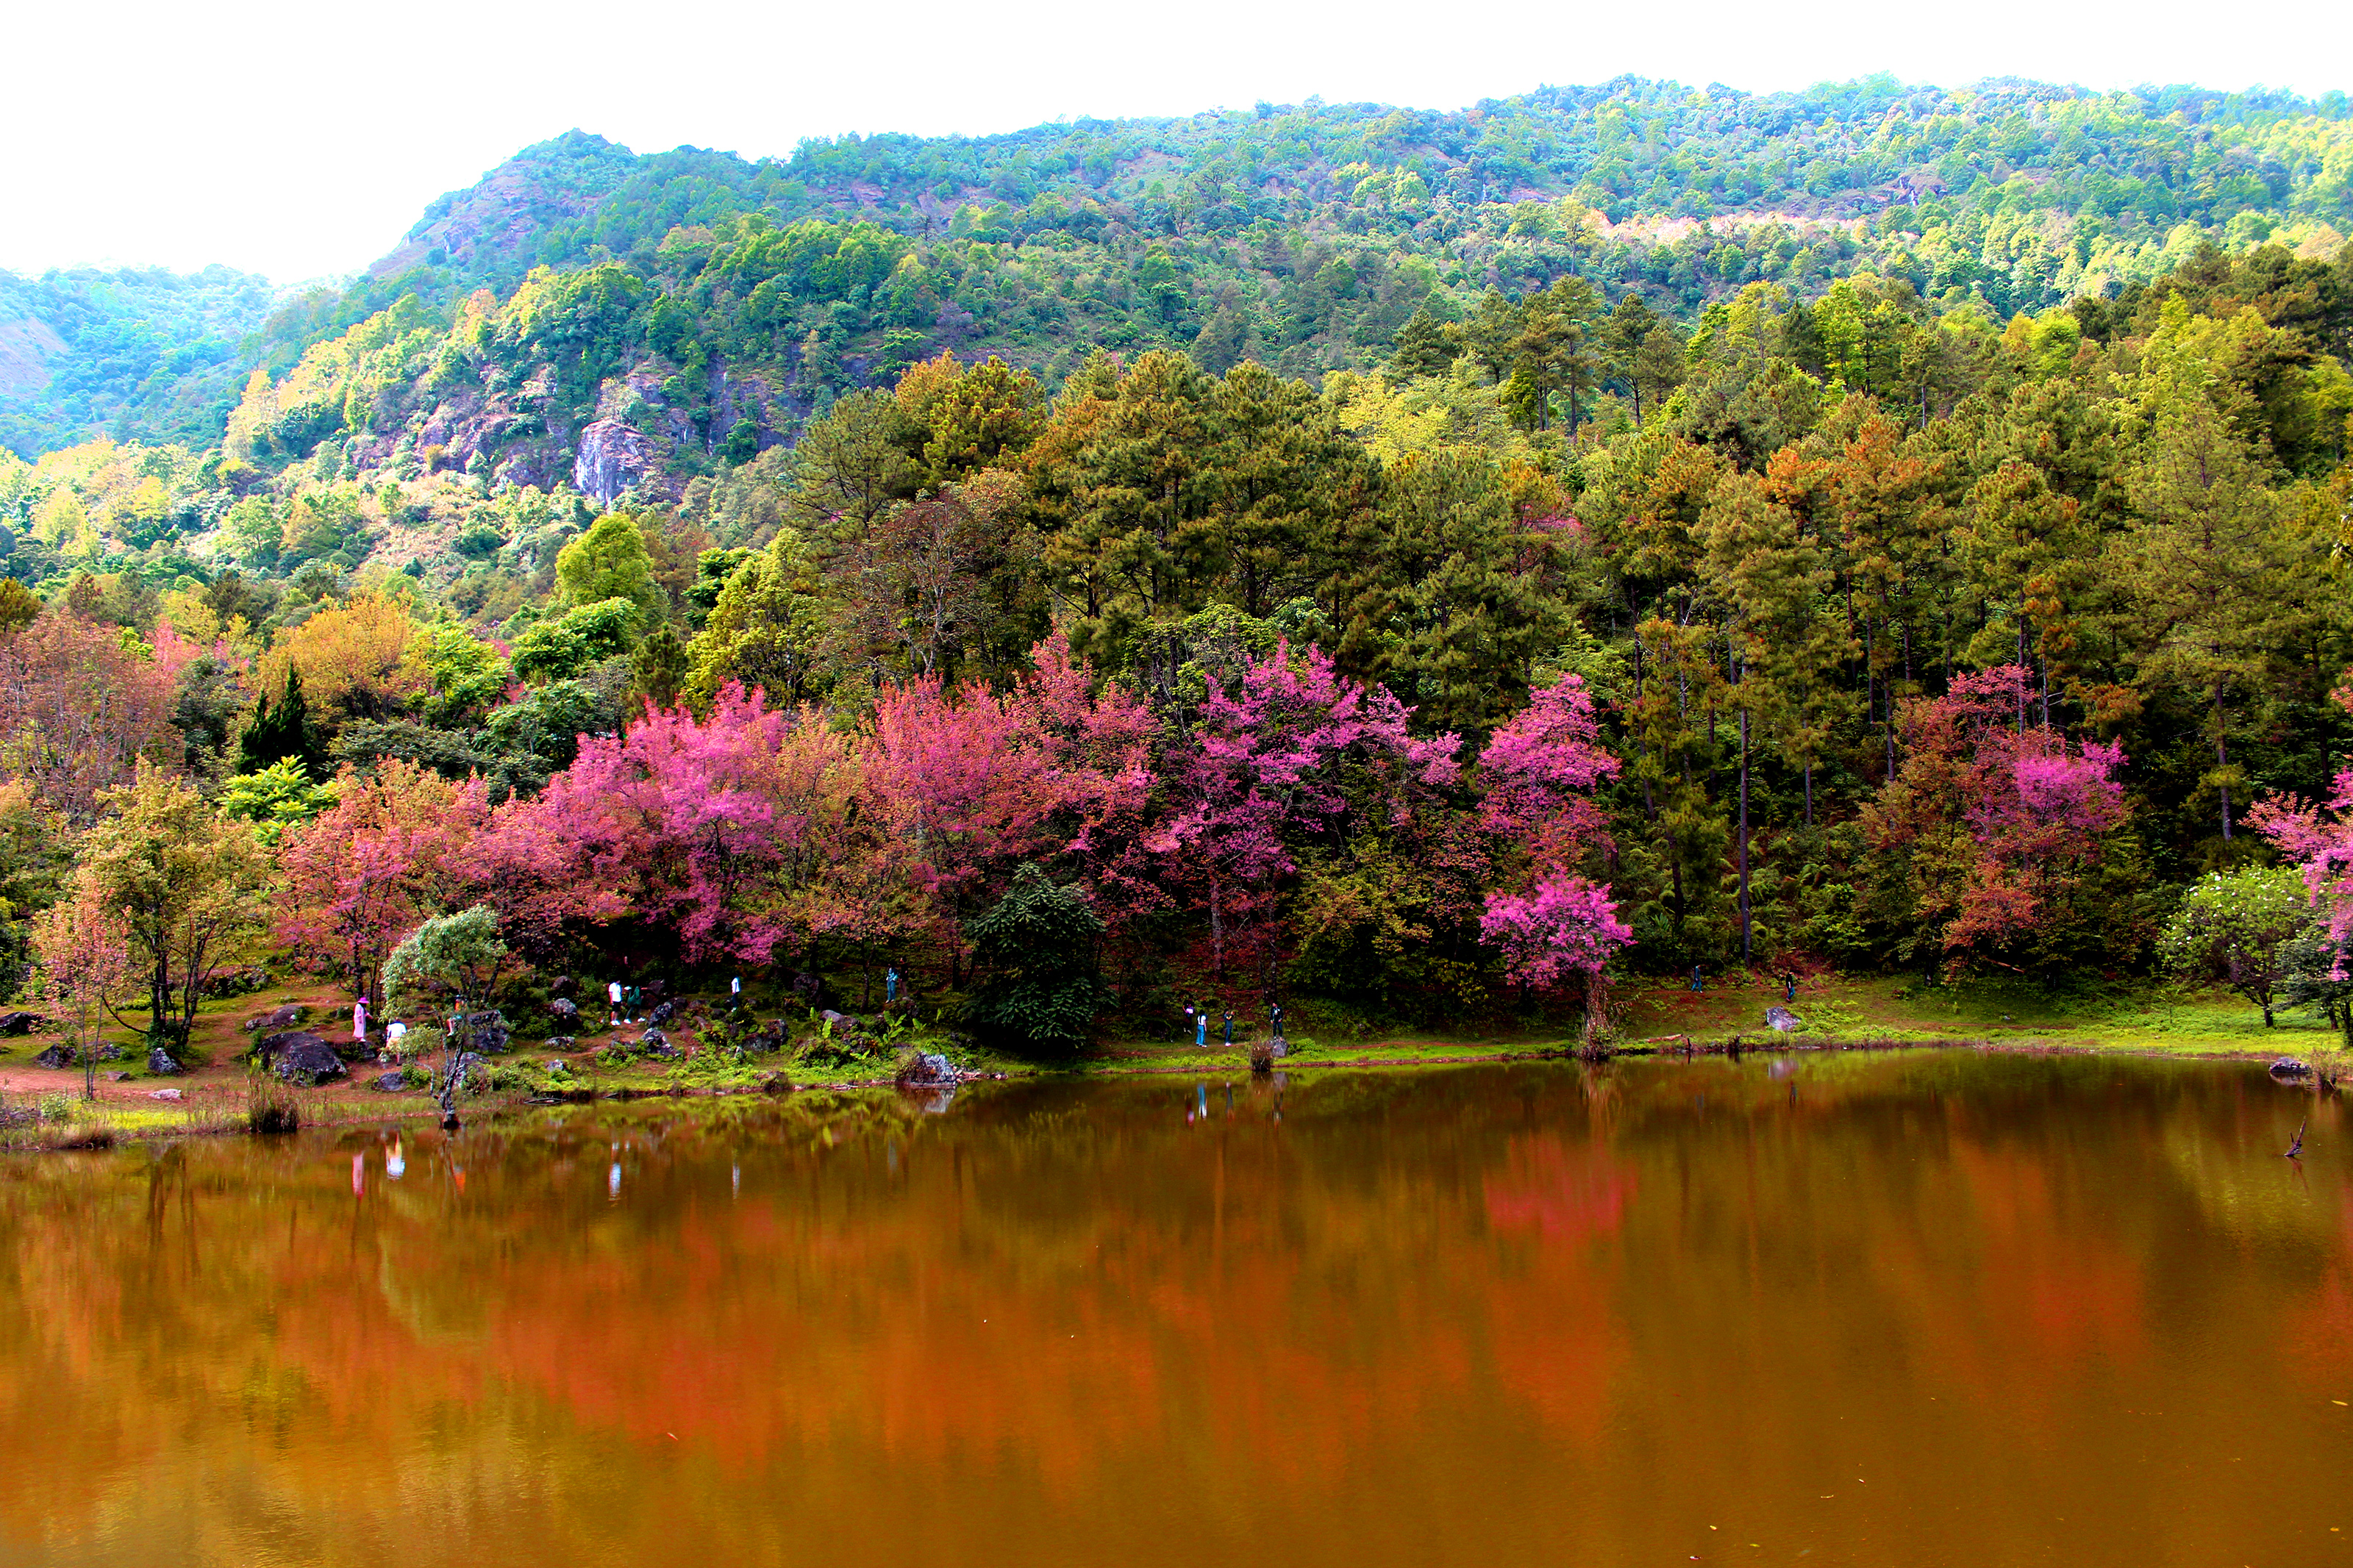
tree, nature, reflection, leaf, vegetation, autumn, plant, woody plant, wilderness, water, bank, lake, mount scenery, spring, pond, national park, landscape, reservoir, flower, sky, mountain, wetland, grass, loch, temperate broadleaf and mixed forest, state park, deciduous